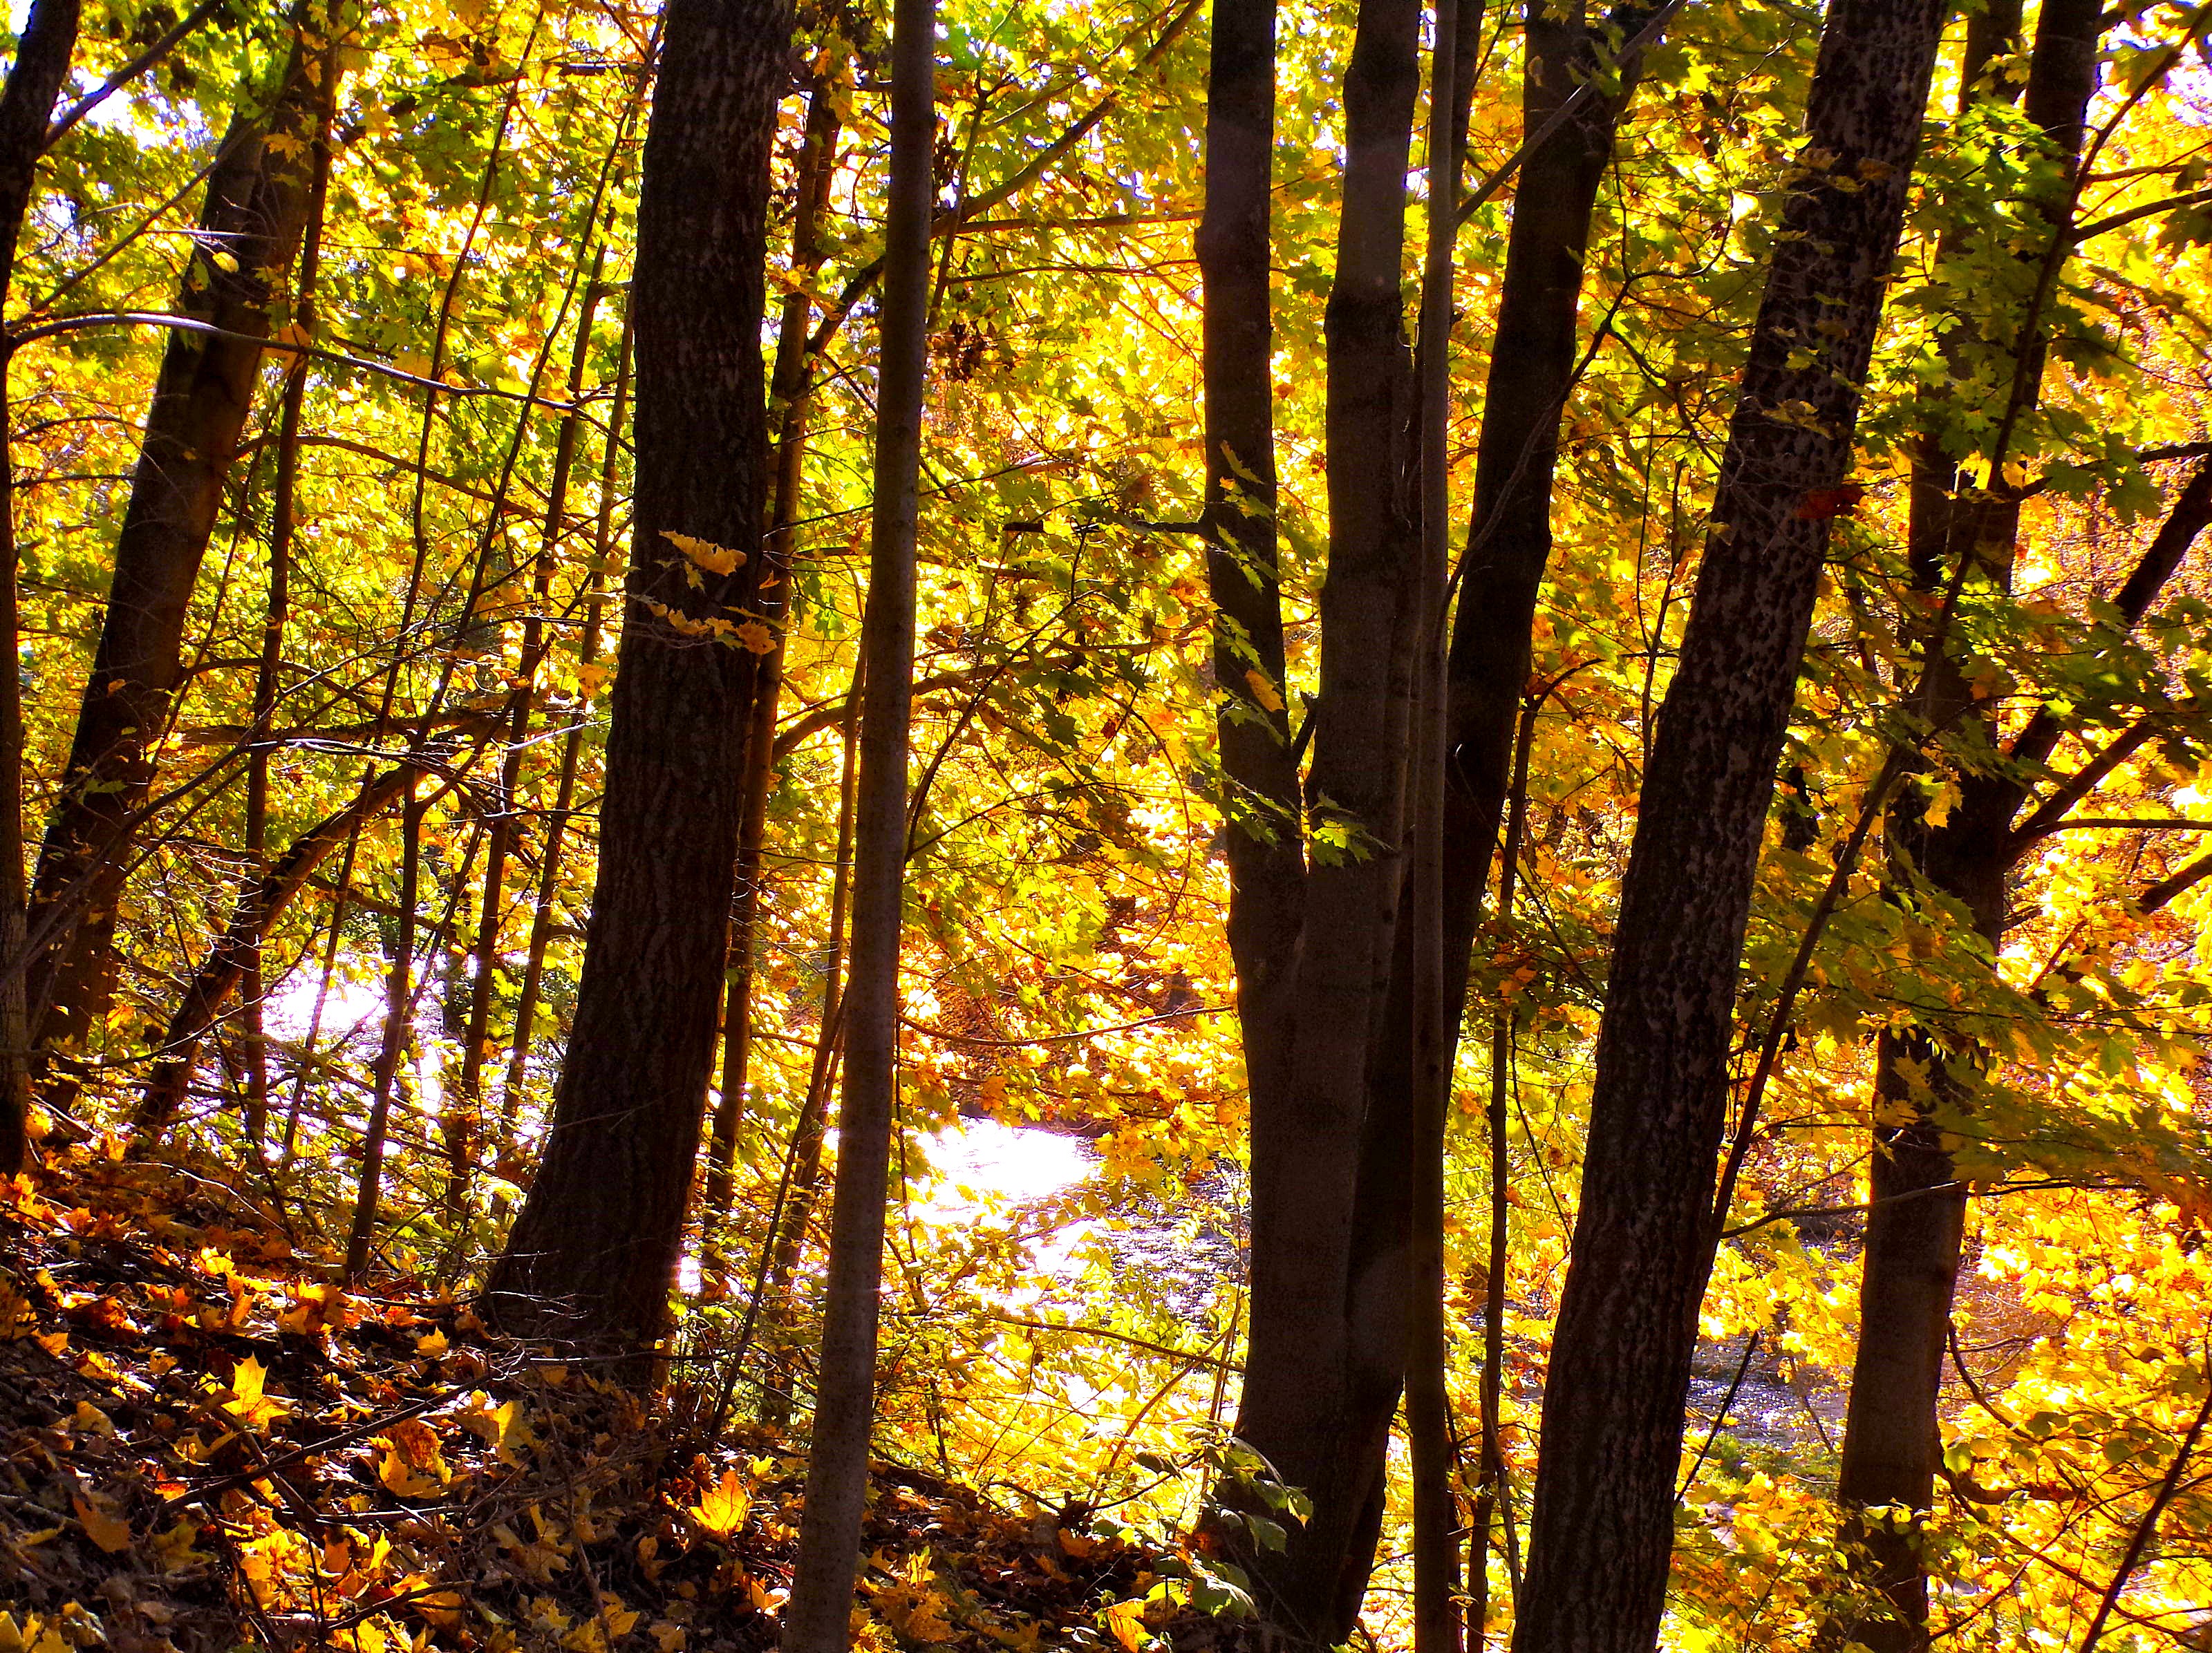
yellow, People in nature, natural landscape, trunk, twig, wood, amber, tree, plant, deciduous, Tints and shades, forest, terrestrial plant, landscape, temperate broadleaf and mixed forest, woodland, grove, Northern hardwood forest, tropical and subtropical coniferous forests, plant stem, heat, old growth forest, jungle, temperate coniferous forest, event, valdivian temperate rain forest, spruce fir forest, autumn, symmetry